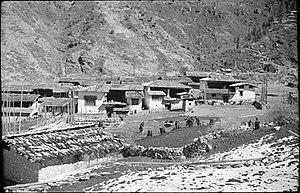
La ville de Yatung est une petite ville tibétaine du comté de Yadong dans la préfecture de Shigatsé, dans la région autonome du Tibet. Elle est située dans la vallée de Chumbi, à proximité du Sikkim en Inde, du Bhoutan, et non loin du Népal.